Armed conflict for control of the favelas

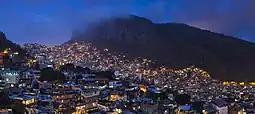
Panorama night image of Rocinha, the largest favela in Rio de Janeiro.

Geographically and socially, Rio de Janeiro is split into three zones. The Zona Sul (South Zone) is the smallest region, but contains Rio's tourist destinations and wealthy residents, as well as notable attractions Ipanema and Sugarloaf mountain. Zona Norte (North Zone) contains much of Rio's industrial areas, and is densely populated—making it a key region for drug trafficking. Zona Oeste (West Zone) is younger than the other two regions, due to its geographic setting. Largely rural, the area lacks the defining characteristics drug organizations look for, such as population or transportation opportunities. Instead, organizations such as militias largely dominate control of the region.